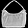
Label: Bag